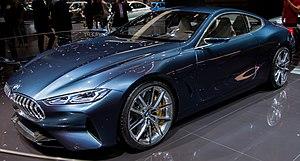
La Série 8 II est une berline grand tourisme produite par le constructeur automobile allemand BMW et commercialisée à partir de novembre 2018. Elle est commercialisée en coupé et cabriolet, et une troisième version coupé 4 portes existe dénommée Gran coupé.